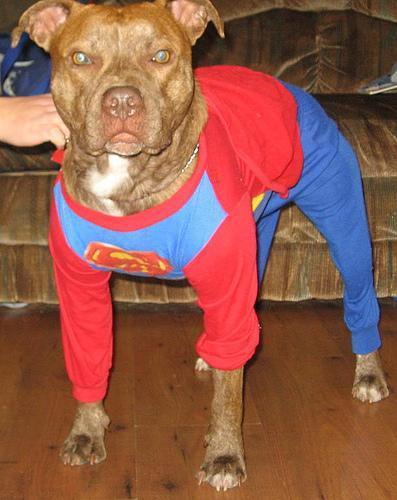
American_Staffordshire_terrier